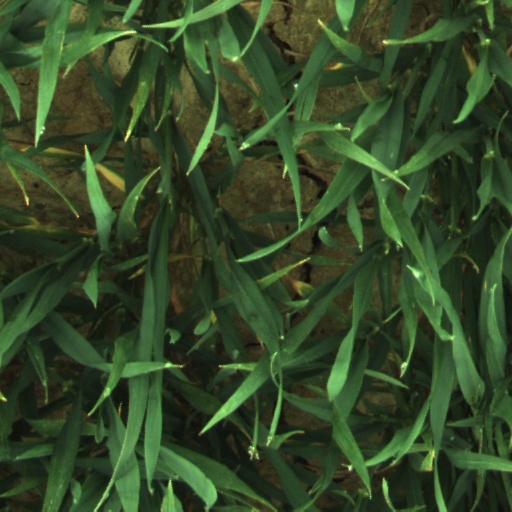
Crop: wheat